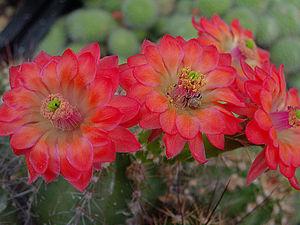
Echinocereus est un genre de la famille des cactus composé de 70 espèces environ.